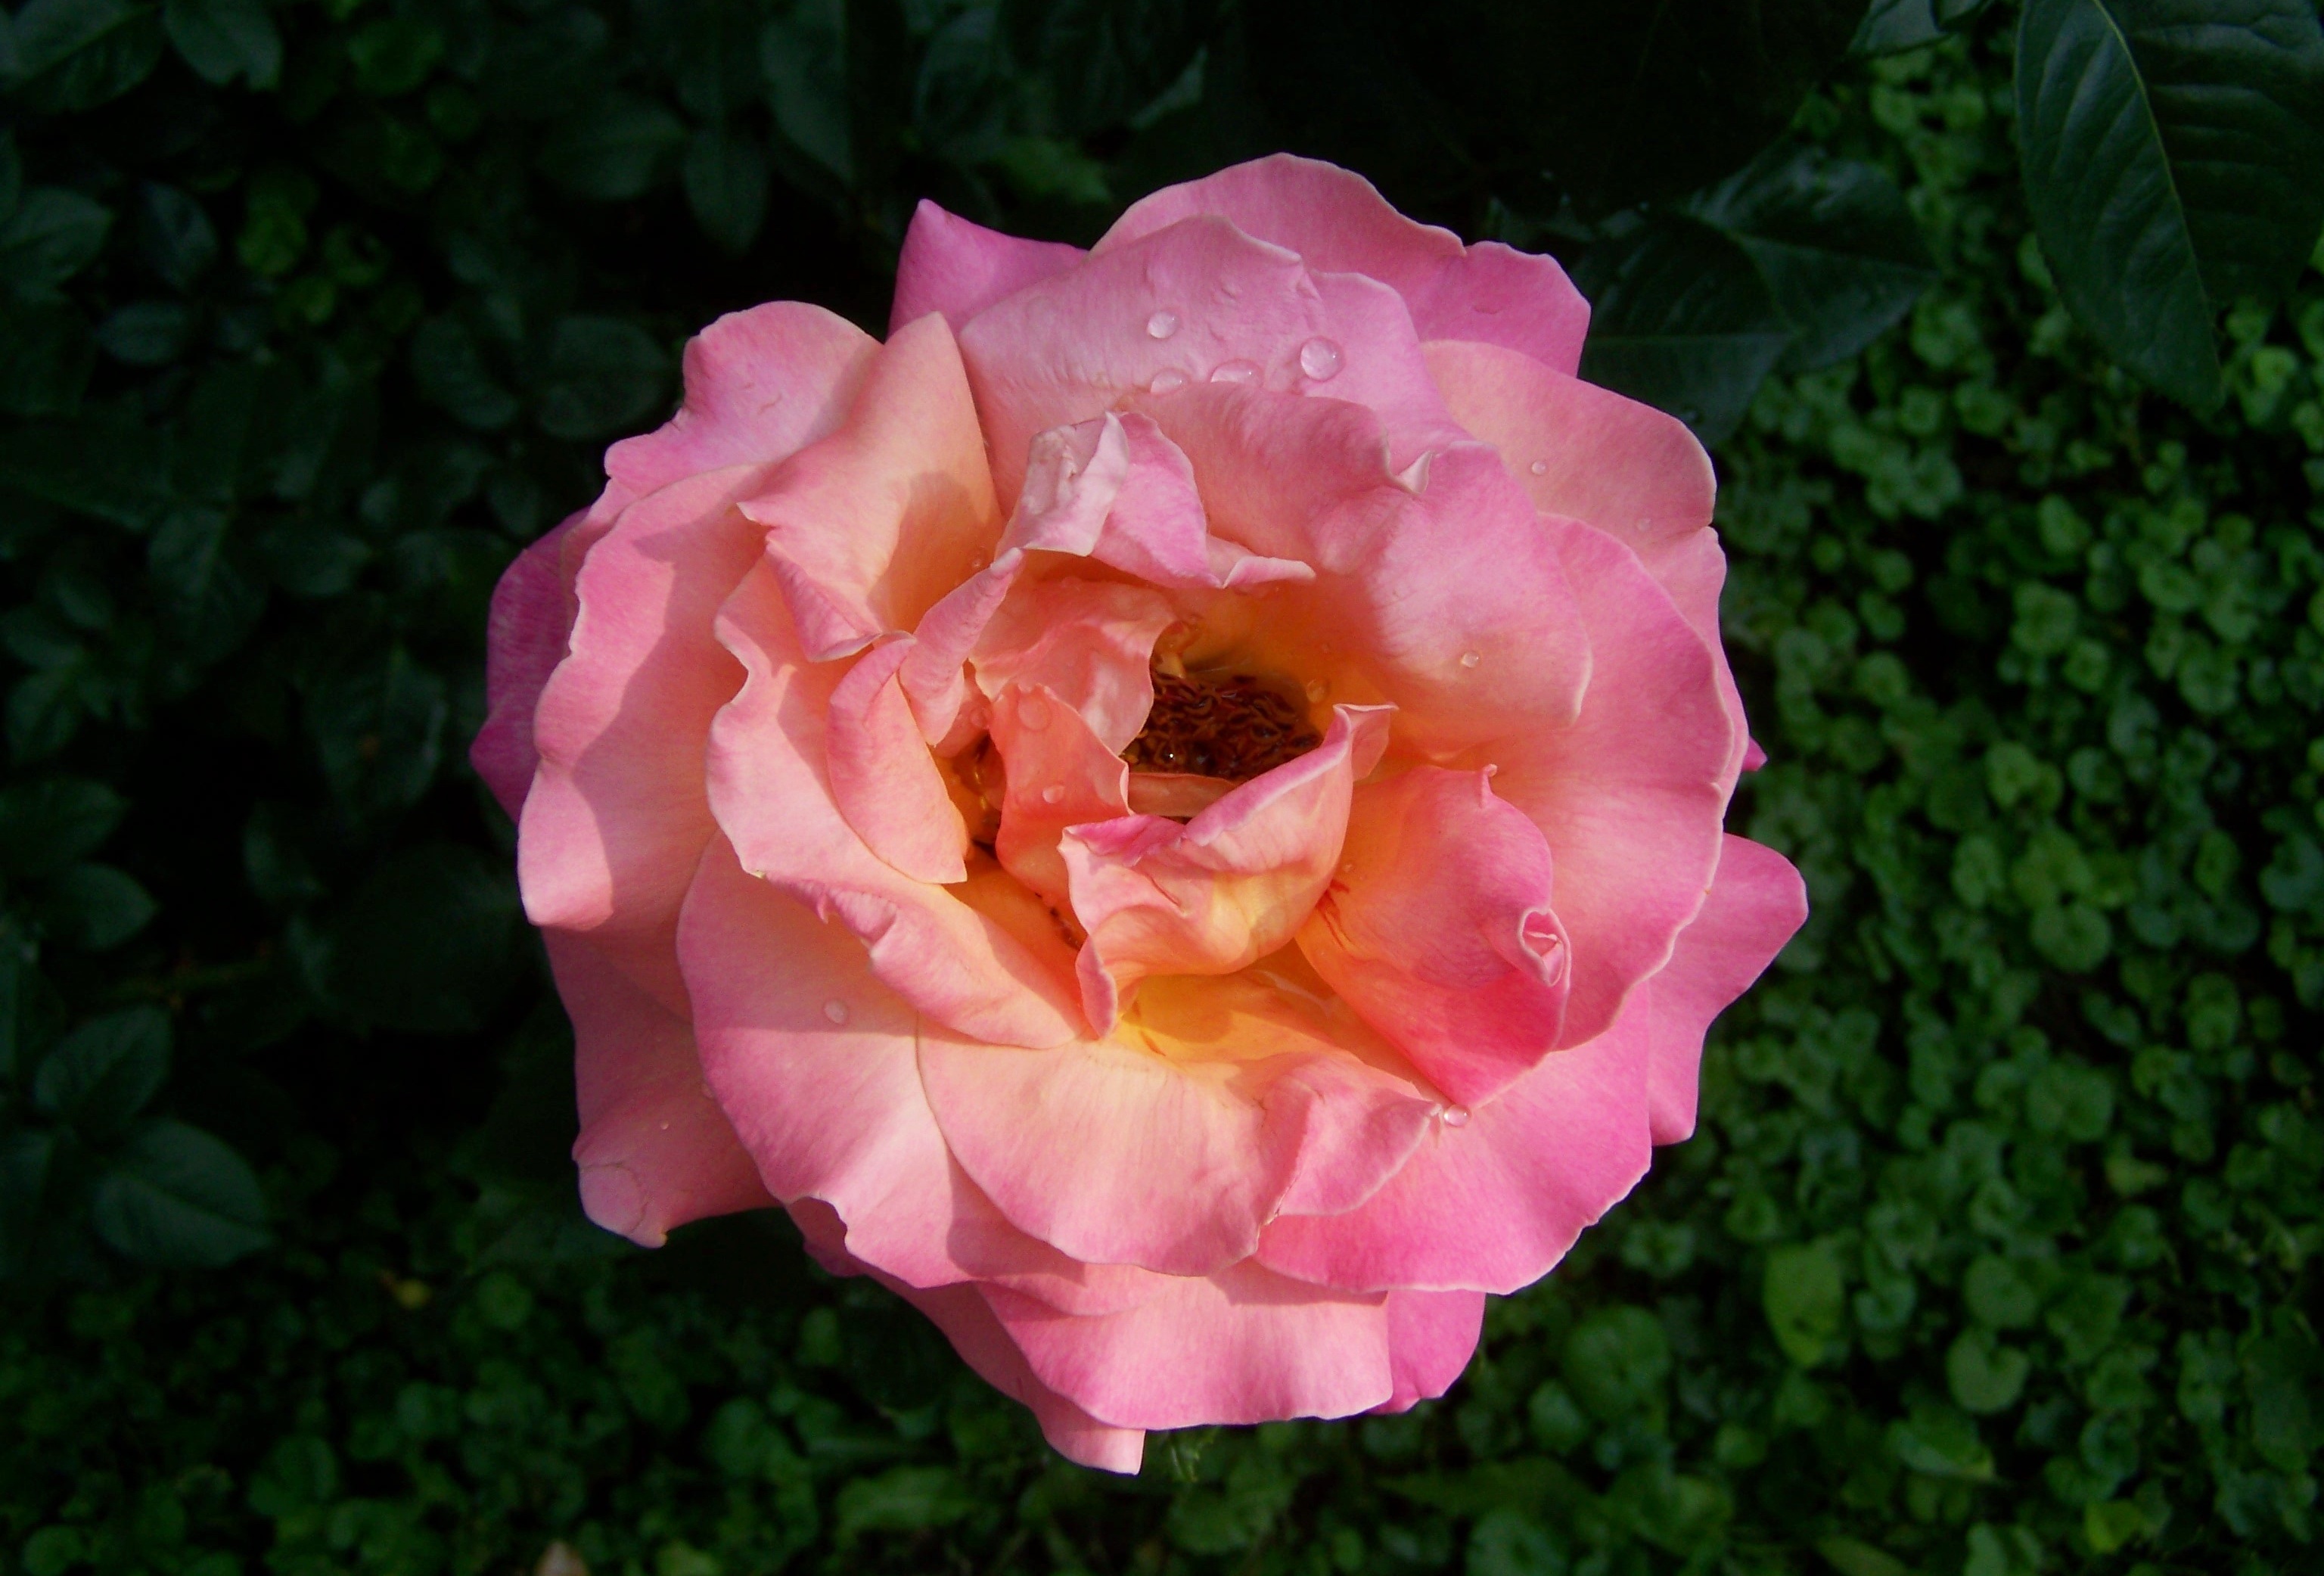
plant, flower, petal, rose, garden, pink, flora, floribunda, flowering plant, garden roses, rose family, land plant, rosa centifolia, rose order